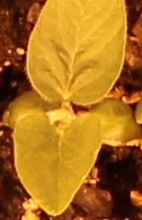
Label: Soybean